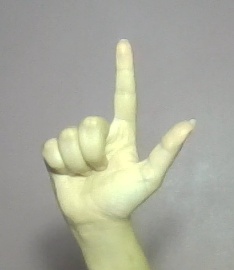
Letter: laam